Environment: lab
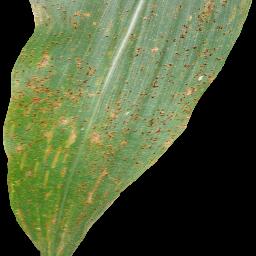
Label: common_rust